D. S. Mirsky

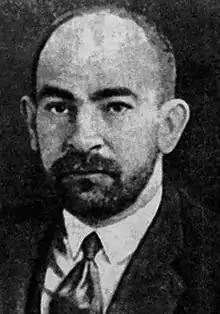

D. S. Mirsky is the English pen-name of Dmitry Petrovich Svyatopolk-Mirsky, often known as Prince Mirsky ( – c. 7 June 1939), a Russian political and literary historian who promoted the knowledge and translations of Russian literature in the United Kingdom and of English literature in the Soviet Union. He was born in Kharkov Governorate and died in a Soviet gulag near Magadan.